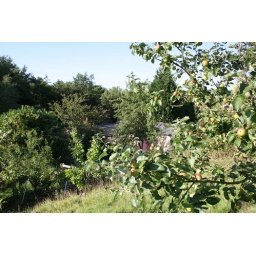
Our pink house in the vally